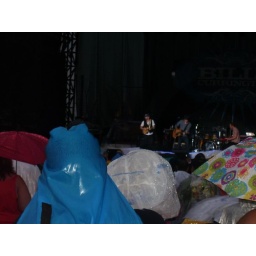
That wall mart bag in front of us.